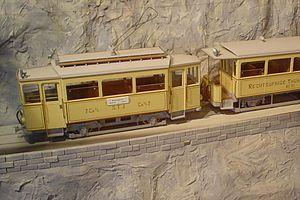
Le tramway Steffisburg–Thun–Interlaken est une ancienne ligne qui reliait ces localités, via la rive droite du lac de Thoune. Le tramway a été remplacé par un trolleybus entre Thoune et Interlaken Beatenbucht, et par un bus sur le reste du parcours ; le trolleybus a également cédé sa place au bus en 1982.